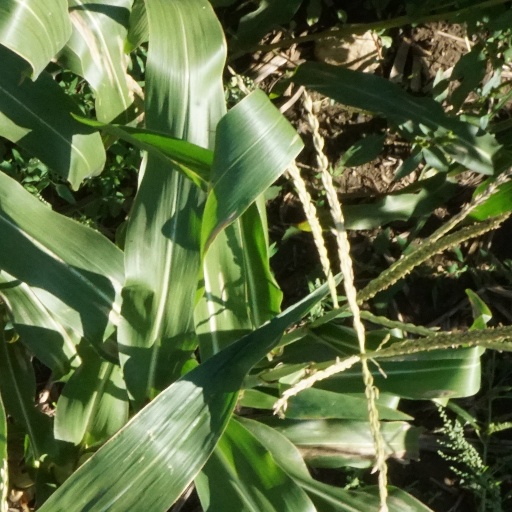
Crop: maize; corn